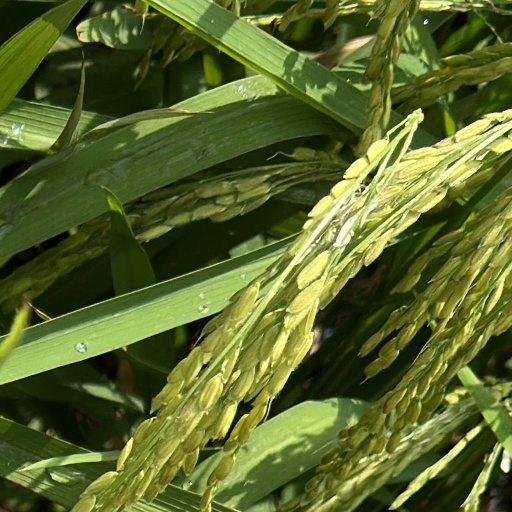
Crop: rice